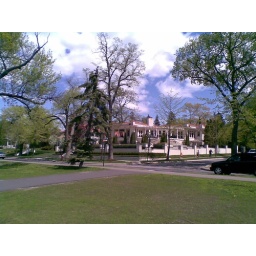
a house by the lake